Harry Norton Schofield

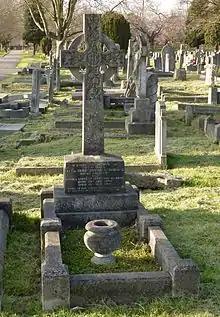
Schofield's grave at Putney Vale Cemetery, London, in 2015

Lieutenant-Colonel Harry Norton Schofield, VC (29 January 1865 – 10 October 1931) was an English British Army officer and recipient of the Victoria Cross, the highest and most prestigious award for gallantry in the face of the enemy that can be awarded to British and Commonwealth forces.